Little Muskego Lake

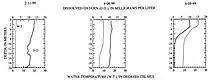
Graph of Dissolved Oxygen and Water Temperature for Little Muskego Year 1999

The average pH for Little Muskego in 1999 was 7.8 The minimum water temperature is 0.5 degrees Celsius (32.9 F) with a maximum of 26.67 degrees Celsius (80.01 F). The average Secchi depth is . It is classified as a dimictic lake.